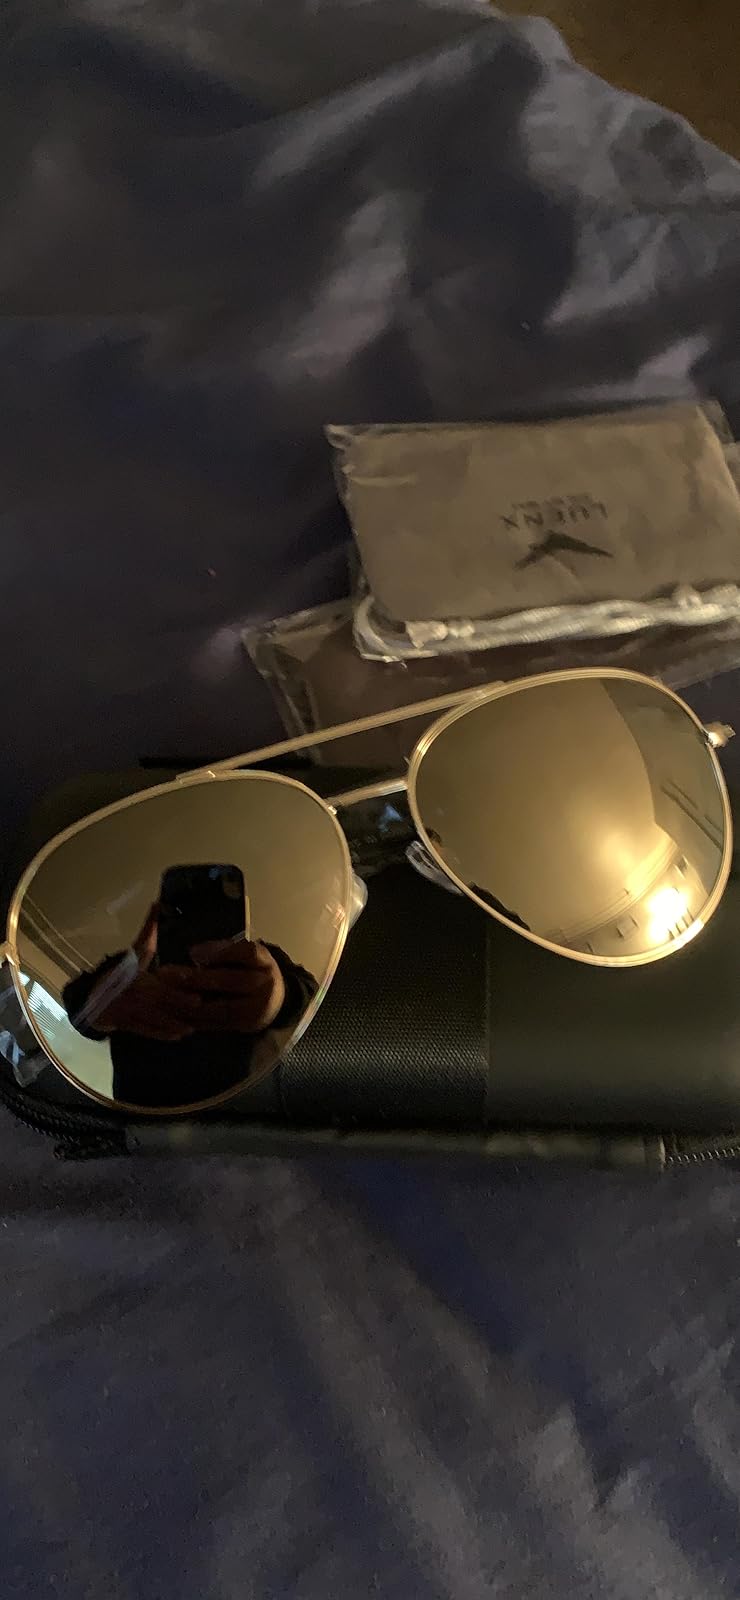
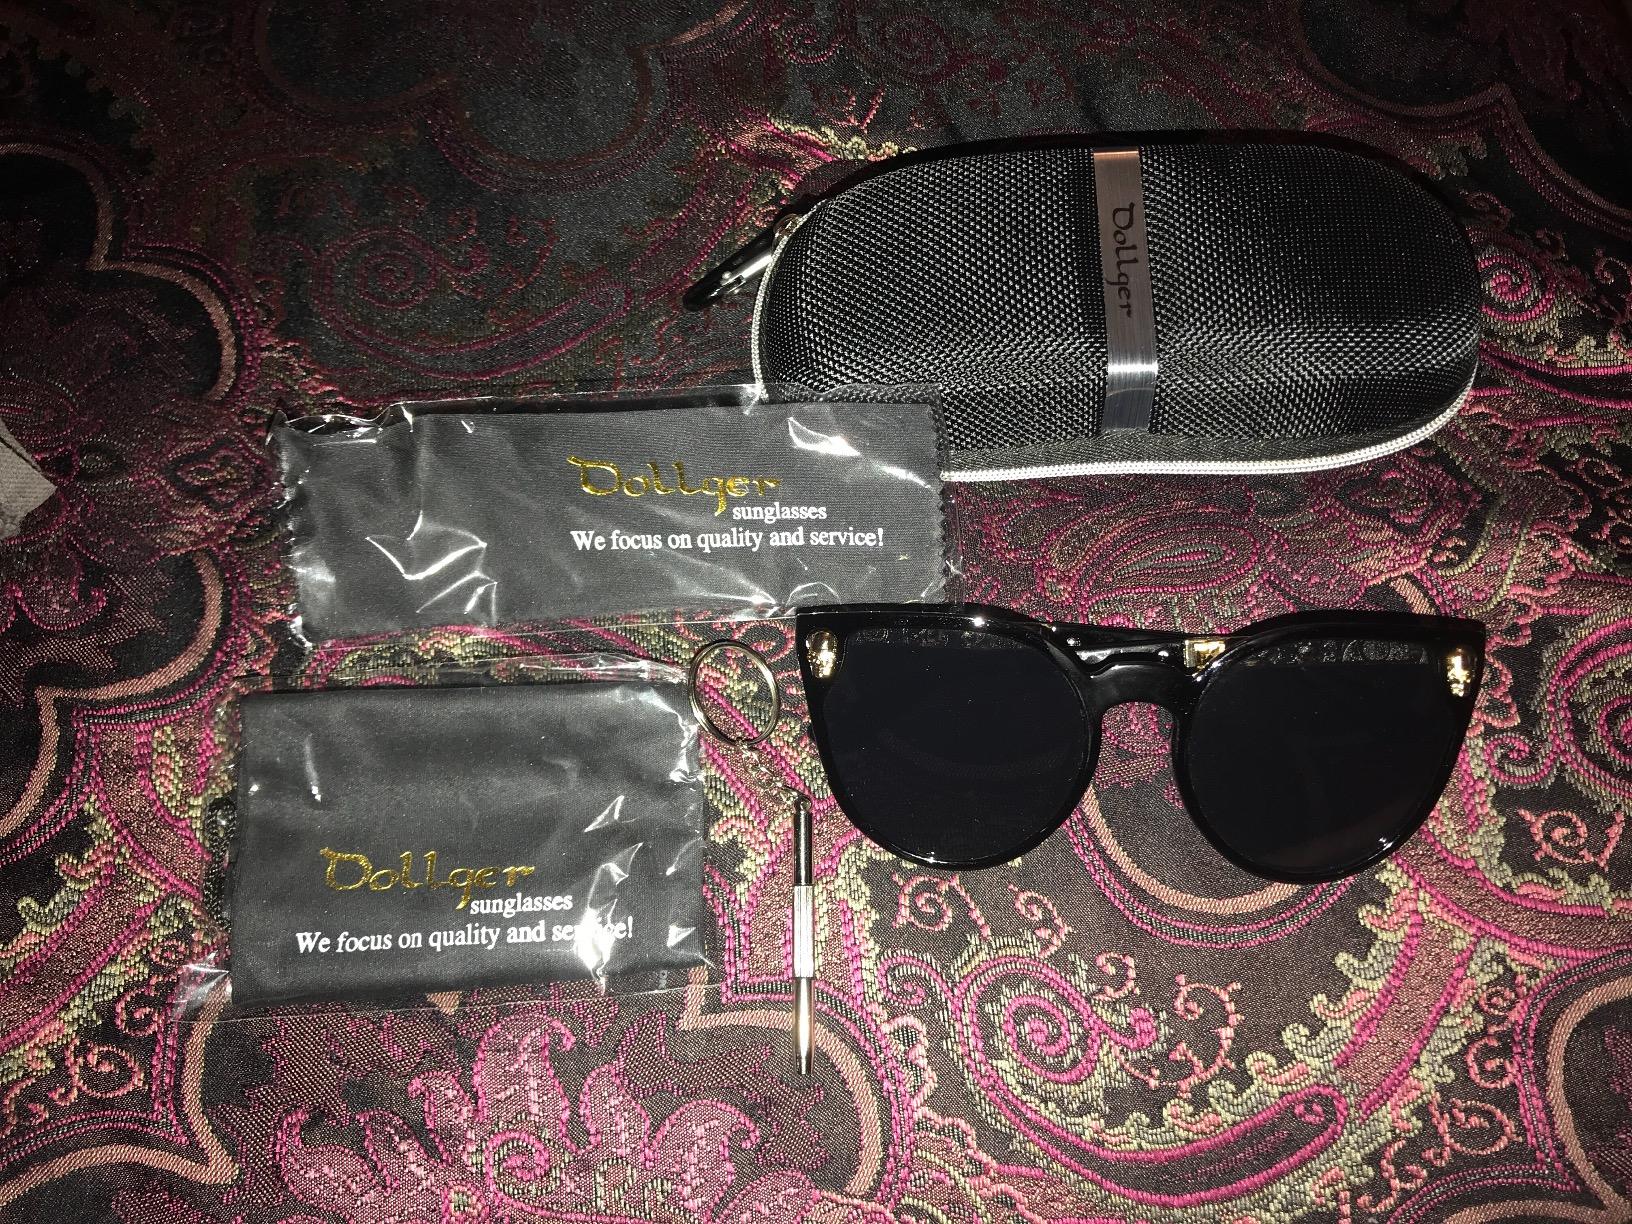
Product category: accessories_sunglasses
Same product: no